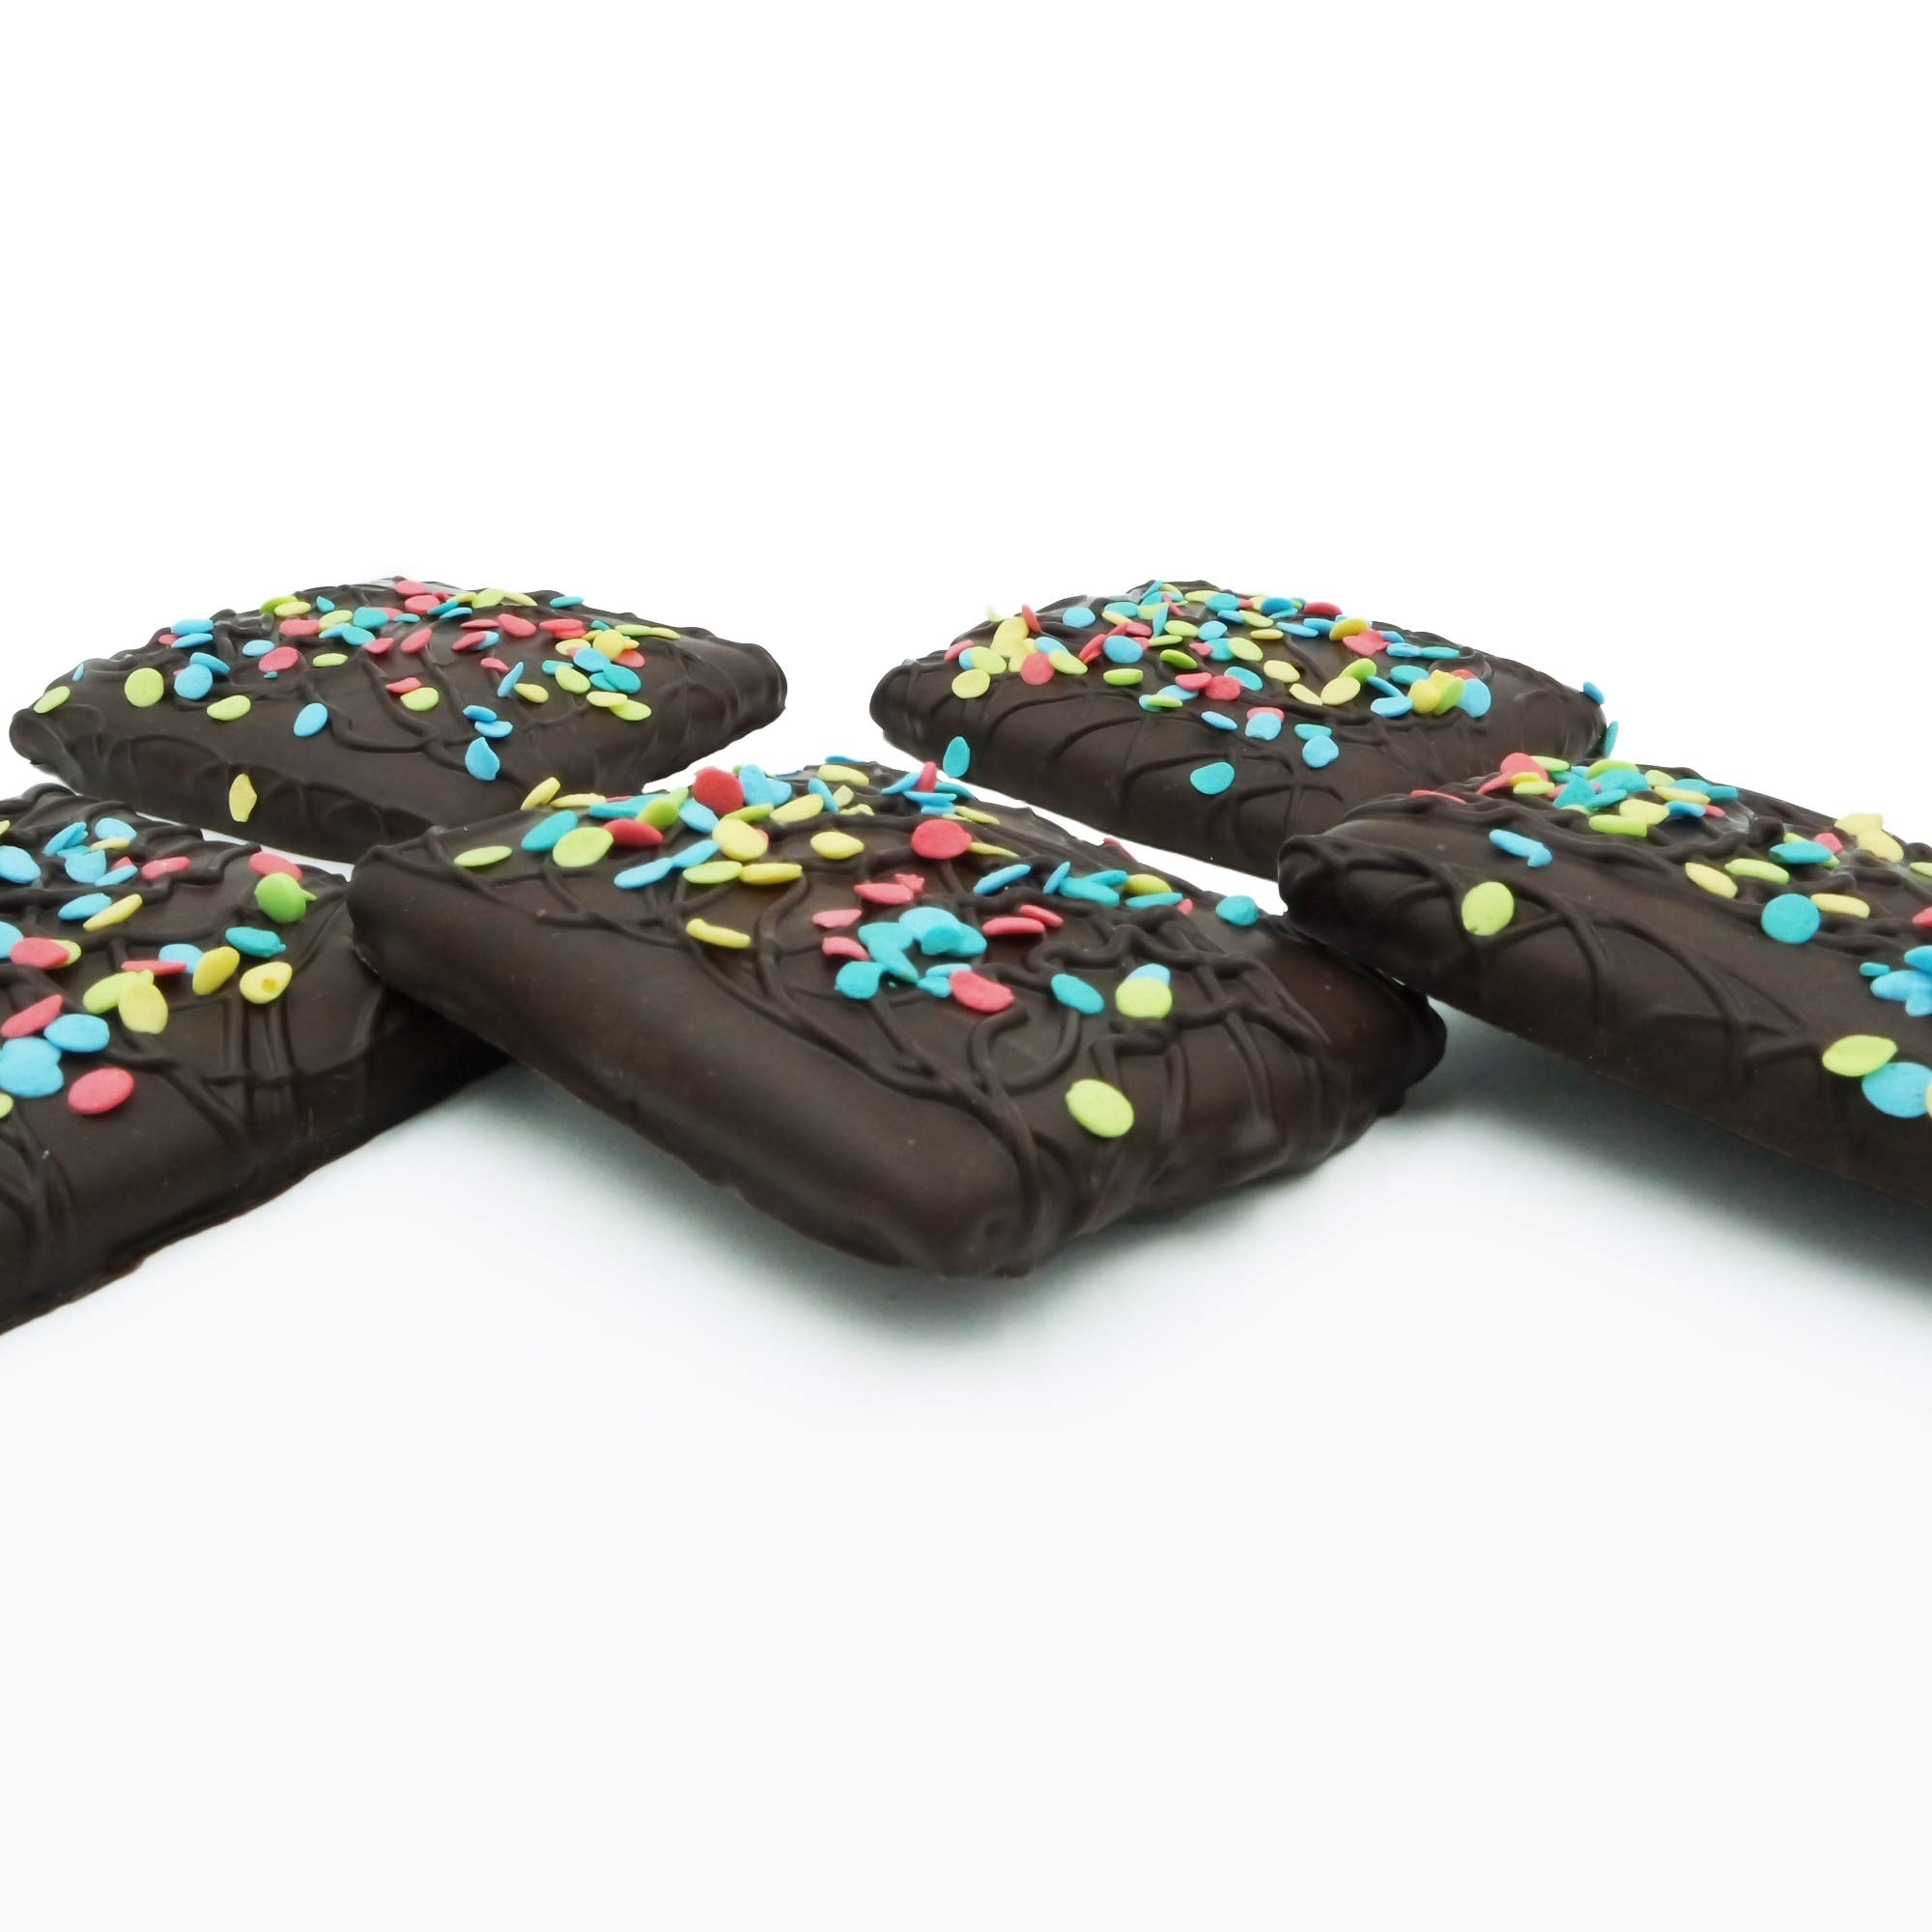
Item Name: Philadelphia Candies Happy Birthday Gift, Dark Chocolate Covered Graham Crackers, 6 Ounce
Bullet Point 1: Happy Birthday graham crackers made with red, blue, yellow, teal, and green edible decorations. Perfect for a birthday party, birthday gift, or any celebration.
Bullet Point 2: Dark chocolate covered graham crackers are made with whole grain and real honey covered in Philadelphia Candies dark chocolate.
Bullet Point 3: Upscale, brushed gold packaging suitable for gift giving. Gift wrap and personal message available during checkout.
Bullet Point 4: Philadelphia Candies has been manufacturing fine chocolates in Hermitage, Pennsylvania for 100 years. The company was founded in 1919 and operates retail stores in Pennsylvania and Ohio.
Bullet Point 5: If you have questions or need assistance, contact Philadelphia Candies through your Amazon account by clicking on our seller name and then "Ask a question."
Product Description: Happy Birthday graham crackers made with red, blue, yellow, teal, and green edible decorations. Perfect for a birthday party, birthday gift, or any celebration. Dark chocolate covered graham crackers are made with whole grain and real honey covered in Philadelphia Candies dark chocolate. Upscale, brushed gold packaging suitable for gift giving. Gift wrap and personal message available during checkout. Philadelphia Candies has been manufacturing fine chocolates in Hermitage, Pennsylvania for 100 years. The company was founded in 1919 and operates retail stores in Pennsylvania and Ohio. If you have questions or need assistance, contact Philadelphia Candies through your Amazon account by clicking on our seller name and then "Ask a question."
Value: 6.0
Unit: Ounce

Price: 18.52